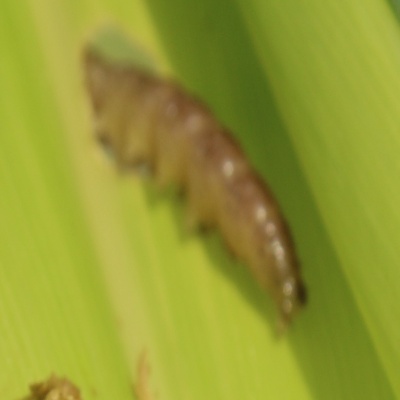
Crop: Maize
Condition: fall armyworm